Swords, County Dublin

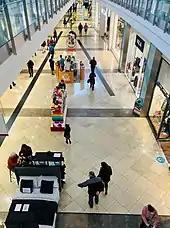
A concourse area in Pavilions Swords

The modern Fingal County Hall, by Bucholz McEvoy Architects, is located at the northern end of Main Street. It is built on the site of Swords House, the home of the Norman family, the Taylors of Swords. Records show the family arrived there in the 13th century and built a 'Mansion House' in 1403.